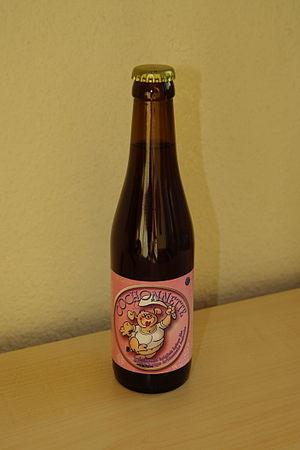
La Brasserie à Vapeur est une brasserie basée à Pipaix en Belgique, brassant avec du matériel à vapeur du XVIIIᵉ siècle.